Efsi Toys

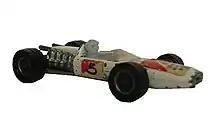
B.R.M. Formula 1 race car. This car, in the F1 series was the first to be made by Efsi. Previously they had been sold under the "Bestbox" label – a name reminiscent of "Matchbox"

Among EFSI's first vehicles were a set of 1960s Formula One cars including Ferrari, Brabham, Honda, Lotus, and Cooper Maserati. These were first marketed under the Best Box name and had realistic engines, thick black tires and realistic, solid appearing, deep-set wheels. Several other vehicles were also marketed under the Best Box label, like a Citroen Dyan sedan. Another popular line were a very Matchbox-like series of diecast bodied Ford Model T vehicles in various forms including coupe, sedan, pickup, delivery van, delivery van in fire engine livery (with ladder), tanker, and wrecker truck. Some Model T versions had diecast bases, but plastic bodies. Overall, Best Box models were simple but attractive, though not as detailed or precise as Matchbox toys. These early Best Box models, were later cast with the Efsi name up to about 1980 or maybe a little longer. The Model T delivery van was made in several liveries like Harrod's, Cadbury, and George Travis wholesale confectioner. Even later, many Efsi vehicles were replicated by Spain's Auto Pilen.